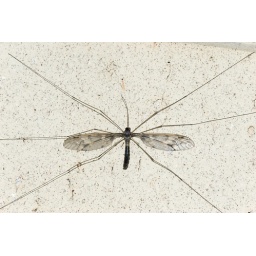
_MG_1570 - Just flying along and this house jumped out in front of me